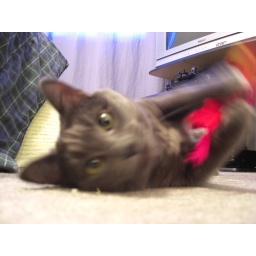
My black cat (Freya) and my grey cat ( Loki) playing with each other and some toys under their blanket.